South Ruislip station

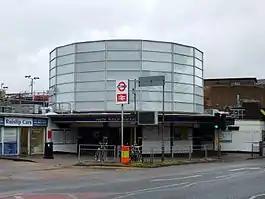
Station building in July 2008

South Ruislip is a station served by London Underground and Chiltern Railways in South Ruislip in West London. The station is owned, managed and staffed by London Underground. The station is in Travelcard Zone 5.